Hattha Bank

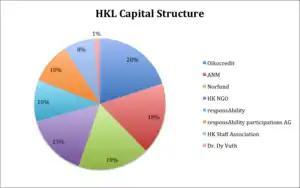
HKL capital structure, HKL 2013 Annual report

In December 2014, HKL office network accounted for 151 offices mainly in rural areas spread among 25 provinces.